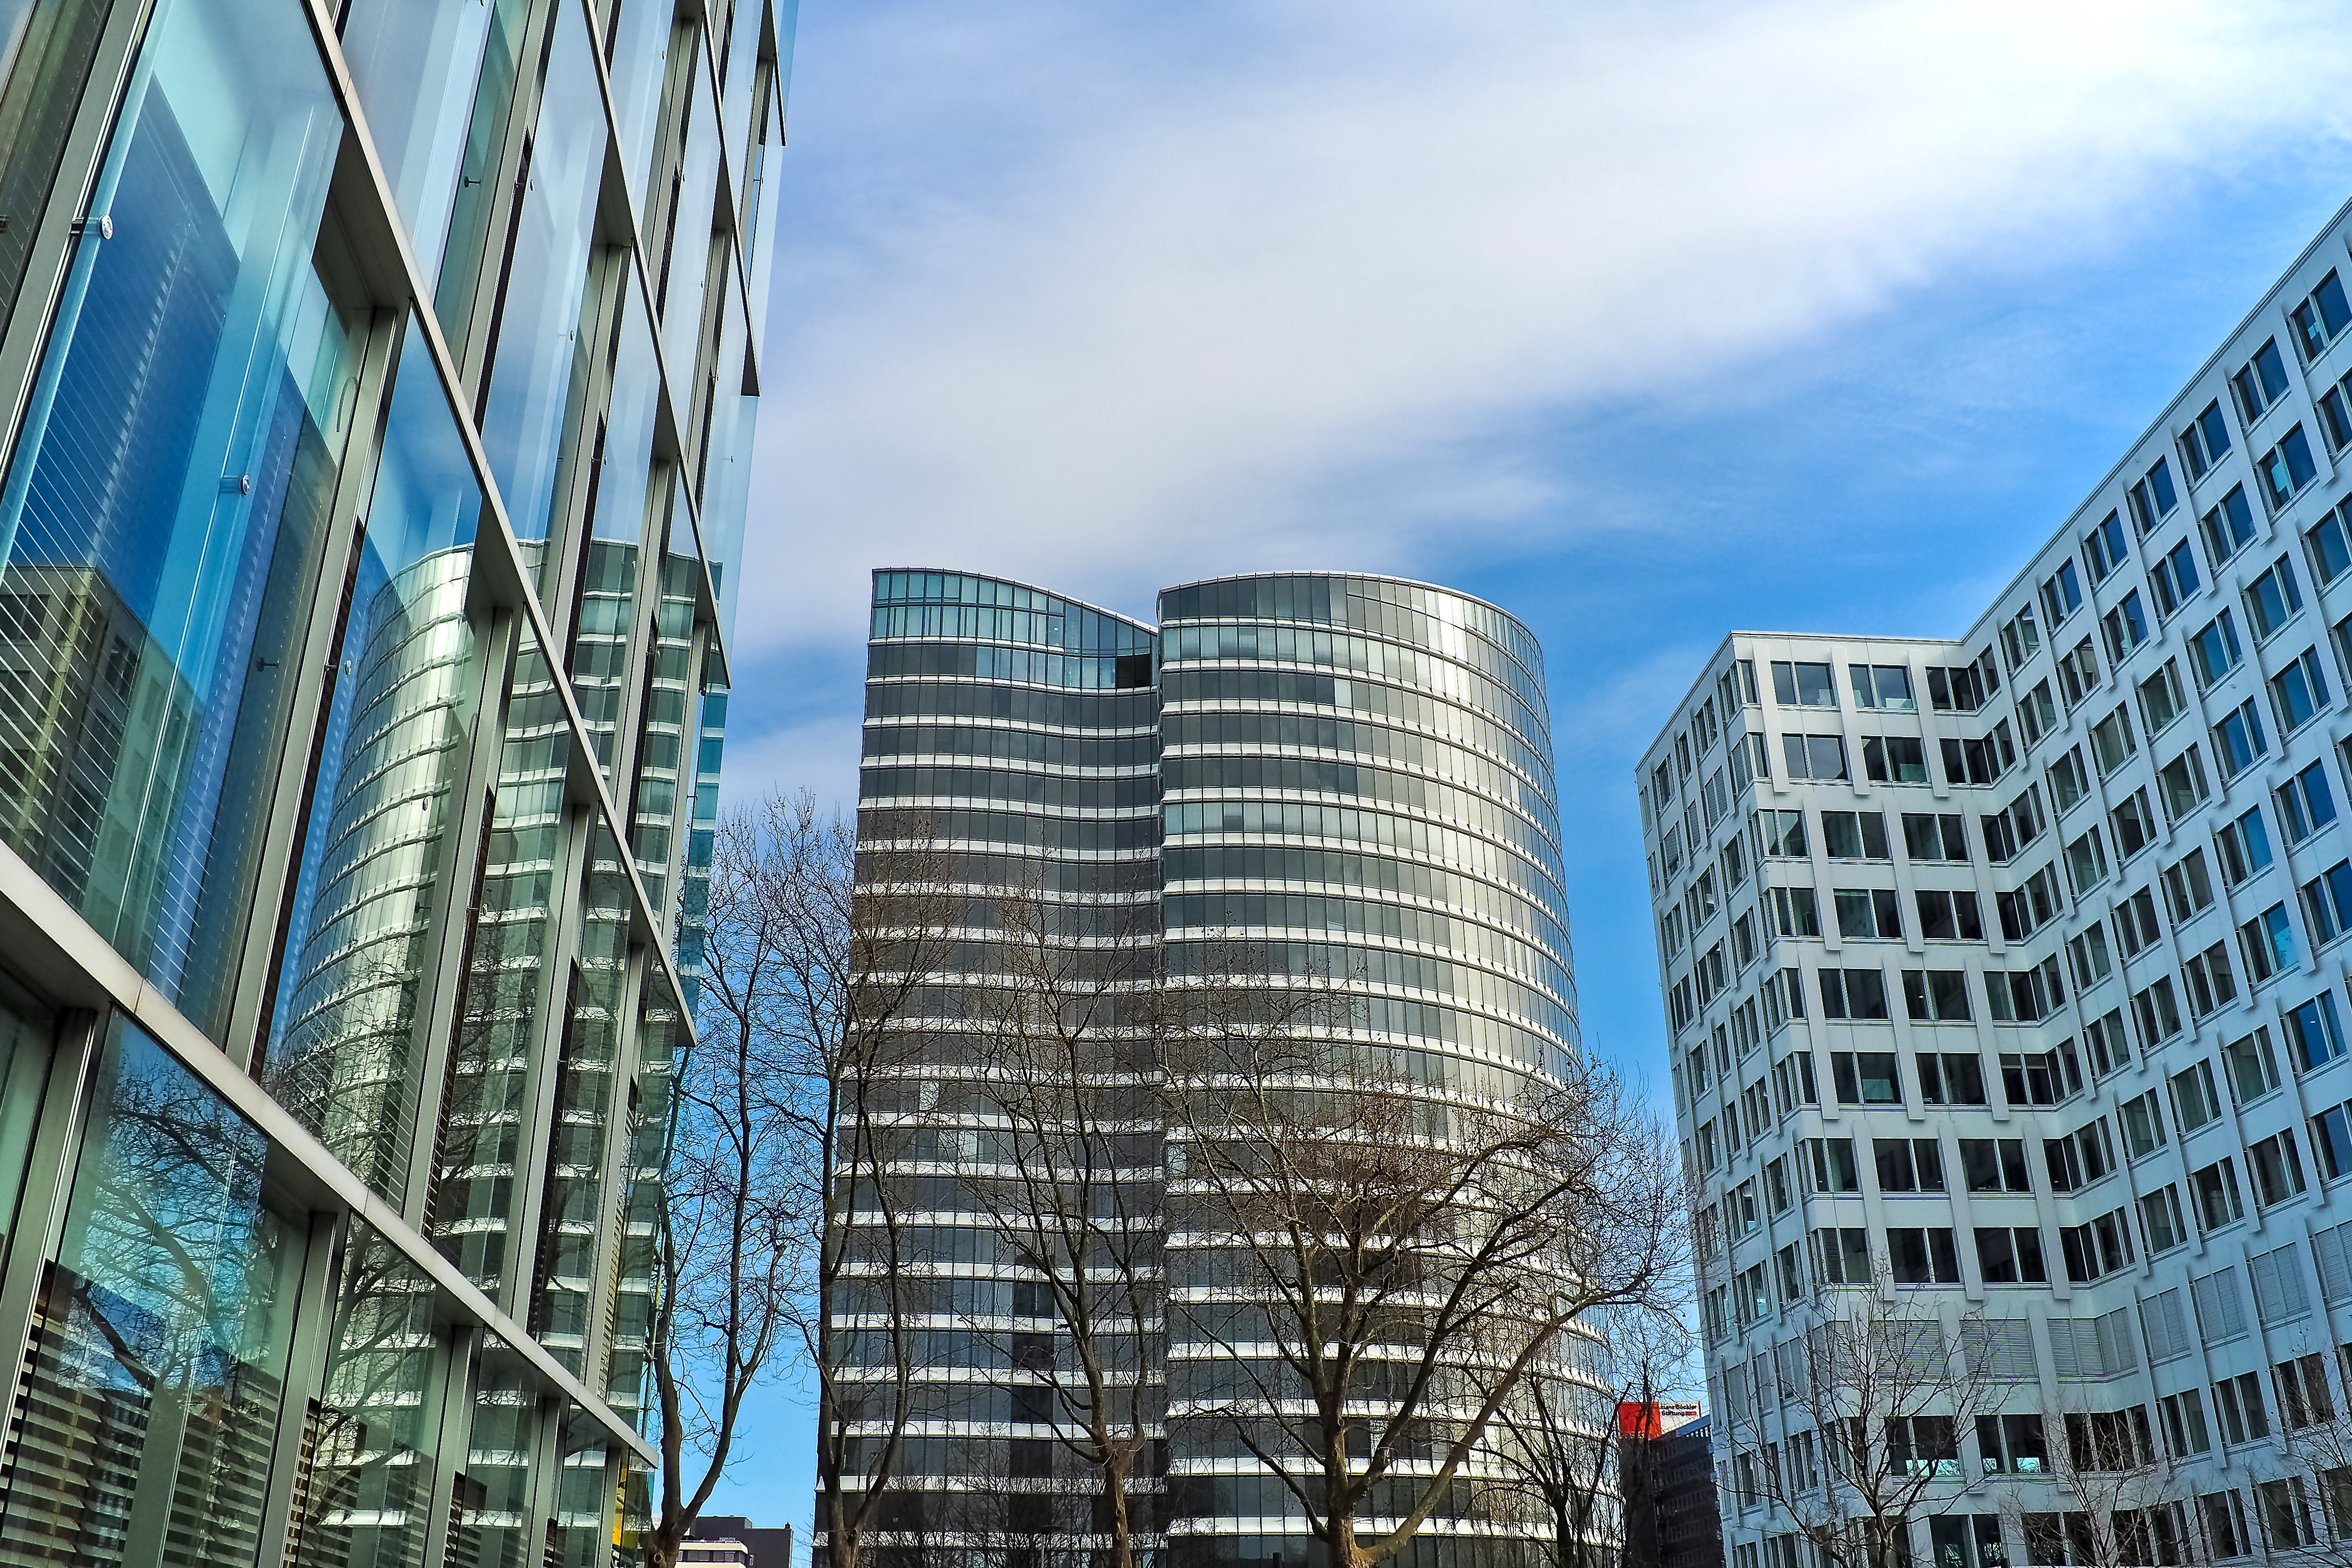
architecture, structure, sky, skyline, window, glass, building, city, skyscraper, urban, cityscape, downtown, high, tower, office, landmark, facade, blue, modern, office building, tower block, modern architecture, clouds, modern building, headquarters, metropolis, condominium, neighbourhood, low angle shot, glass front, glass facades, glass window, modern high rise building, town center, dusseldorf, house facade, modern home, urban area, residential area, human settlement, metropolitan area